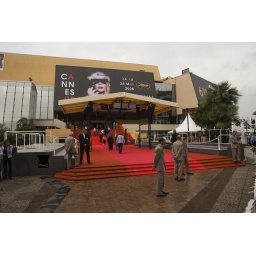
The red carpet with some people actually walking up it into a day screening of something in the Lumiere.